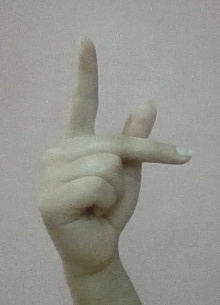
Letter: dha